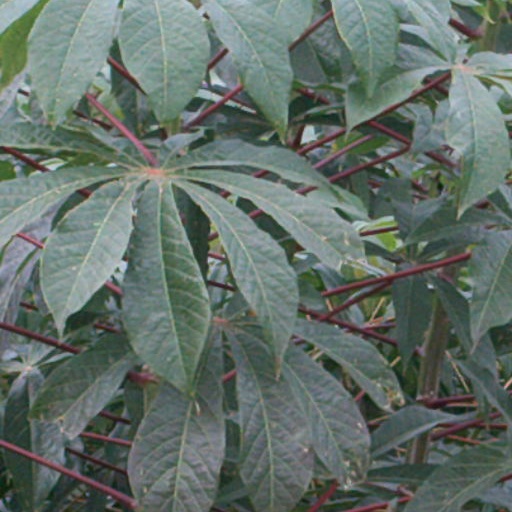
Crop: cassava